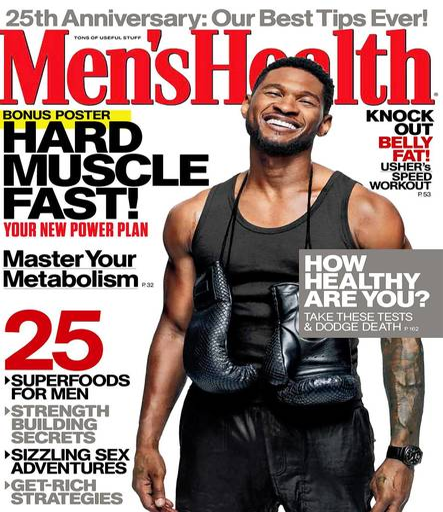
magazine now features celebrities almost exclusively on its covers .